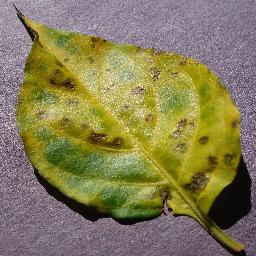
Label: Pepper,_bell___Bacterial_spot